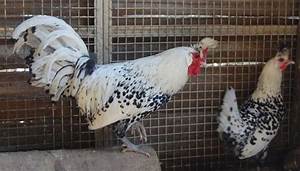
Label: chicken